Taking Chance

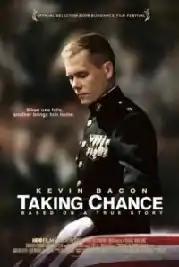
Official film poster

Taking Chance is a 2009 American historical drama television film directed by Ross Katz, from a screenplay by Michael Strobl and Katz, based on the journal of the same name by Strobl, who also serves as military consultant. Kevin Bacon's portrayal won him a Golden Globe Award for Best Actor – Miniseries or Television Film and a Screen Actors Guild Award for Outstanding Performance by a Male Actor in a Miniseries or Television Movie, among others.